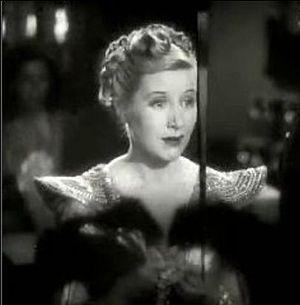
Genevieve Tobin est une actrice américaine, née à New York le 29 novembre 1899, morte à Pasadena le 31 juillet 1995.